Bombardier Turbostar

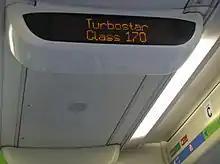
Turbostars feature onboard station monitors

The Turbostar and Electrostar platforms are a modular design, which share the same basic design, bodyshell and core structure, and are optimised for speedy manufacture and easy maintenance. They consist of a common underframe, which is created by seam-welding a number of aluminium alloy extrusions, upon which bodyside panels are mounted followed by a single piece roof, again made from extruded sections. The car ends (cabs) are made from glass-reinforced plastic and steel, and are Huck-bolted onto the main car bodies. Underframe components are collected in ‘rafts’, which are bolted into slots on the underframe extrusion. The mostly aluminium alloy body gives light weight to help acceleration and energy efficiency.